Shahed 123

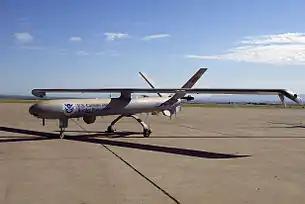
Hermes 450 (whose reverse was made as Shahed 123)

The Shahed 123 is a reverse-engineered version of the Hermes 450, a reconnaissance drone designed and built by Shahed Aerospace Industries. This UAV, with its V-shaped tail and aerodynamic design, is an advanced version of the Hesa 100 UAV, which first flew in Isfahan in 2005 and entered mass production in 2009. The advanced version of this UAV is called Shahed 129. The Shahed 123 UAV was able to capture images of the US military base in the region for the first time.